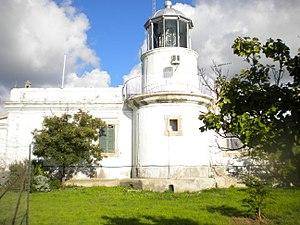
Le phare de Cap Vatican
Le phare de Capo Vaticano est un phare actif situé à Capo Vaticano une frazione de la commune de Ricadi, dans la région de Calabre en Italie. Il est géré par la Marina Militare.